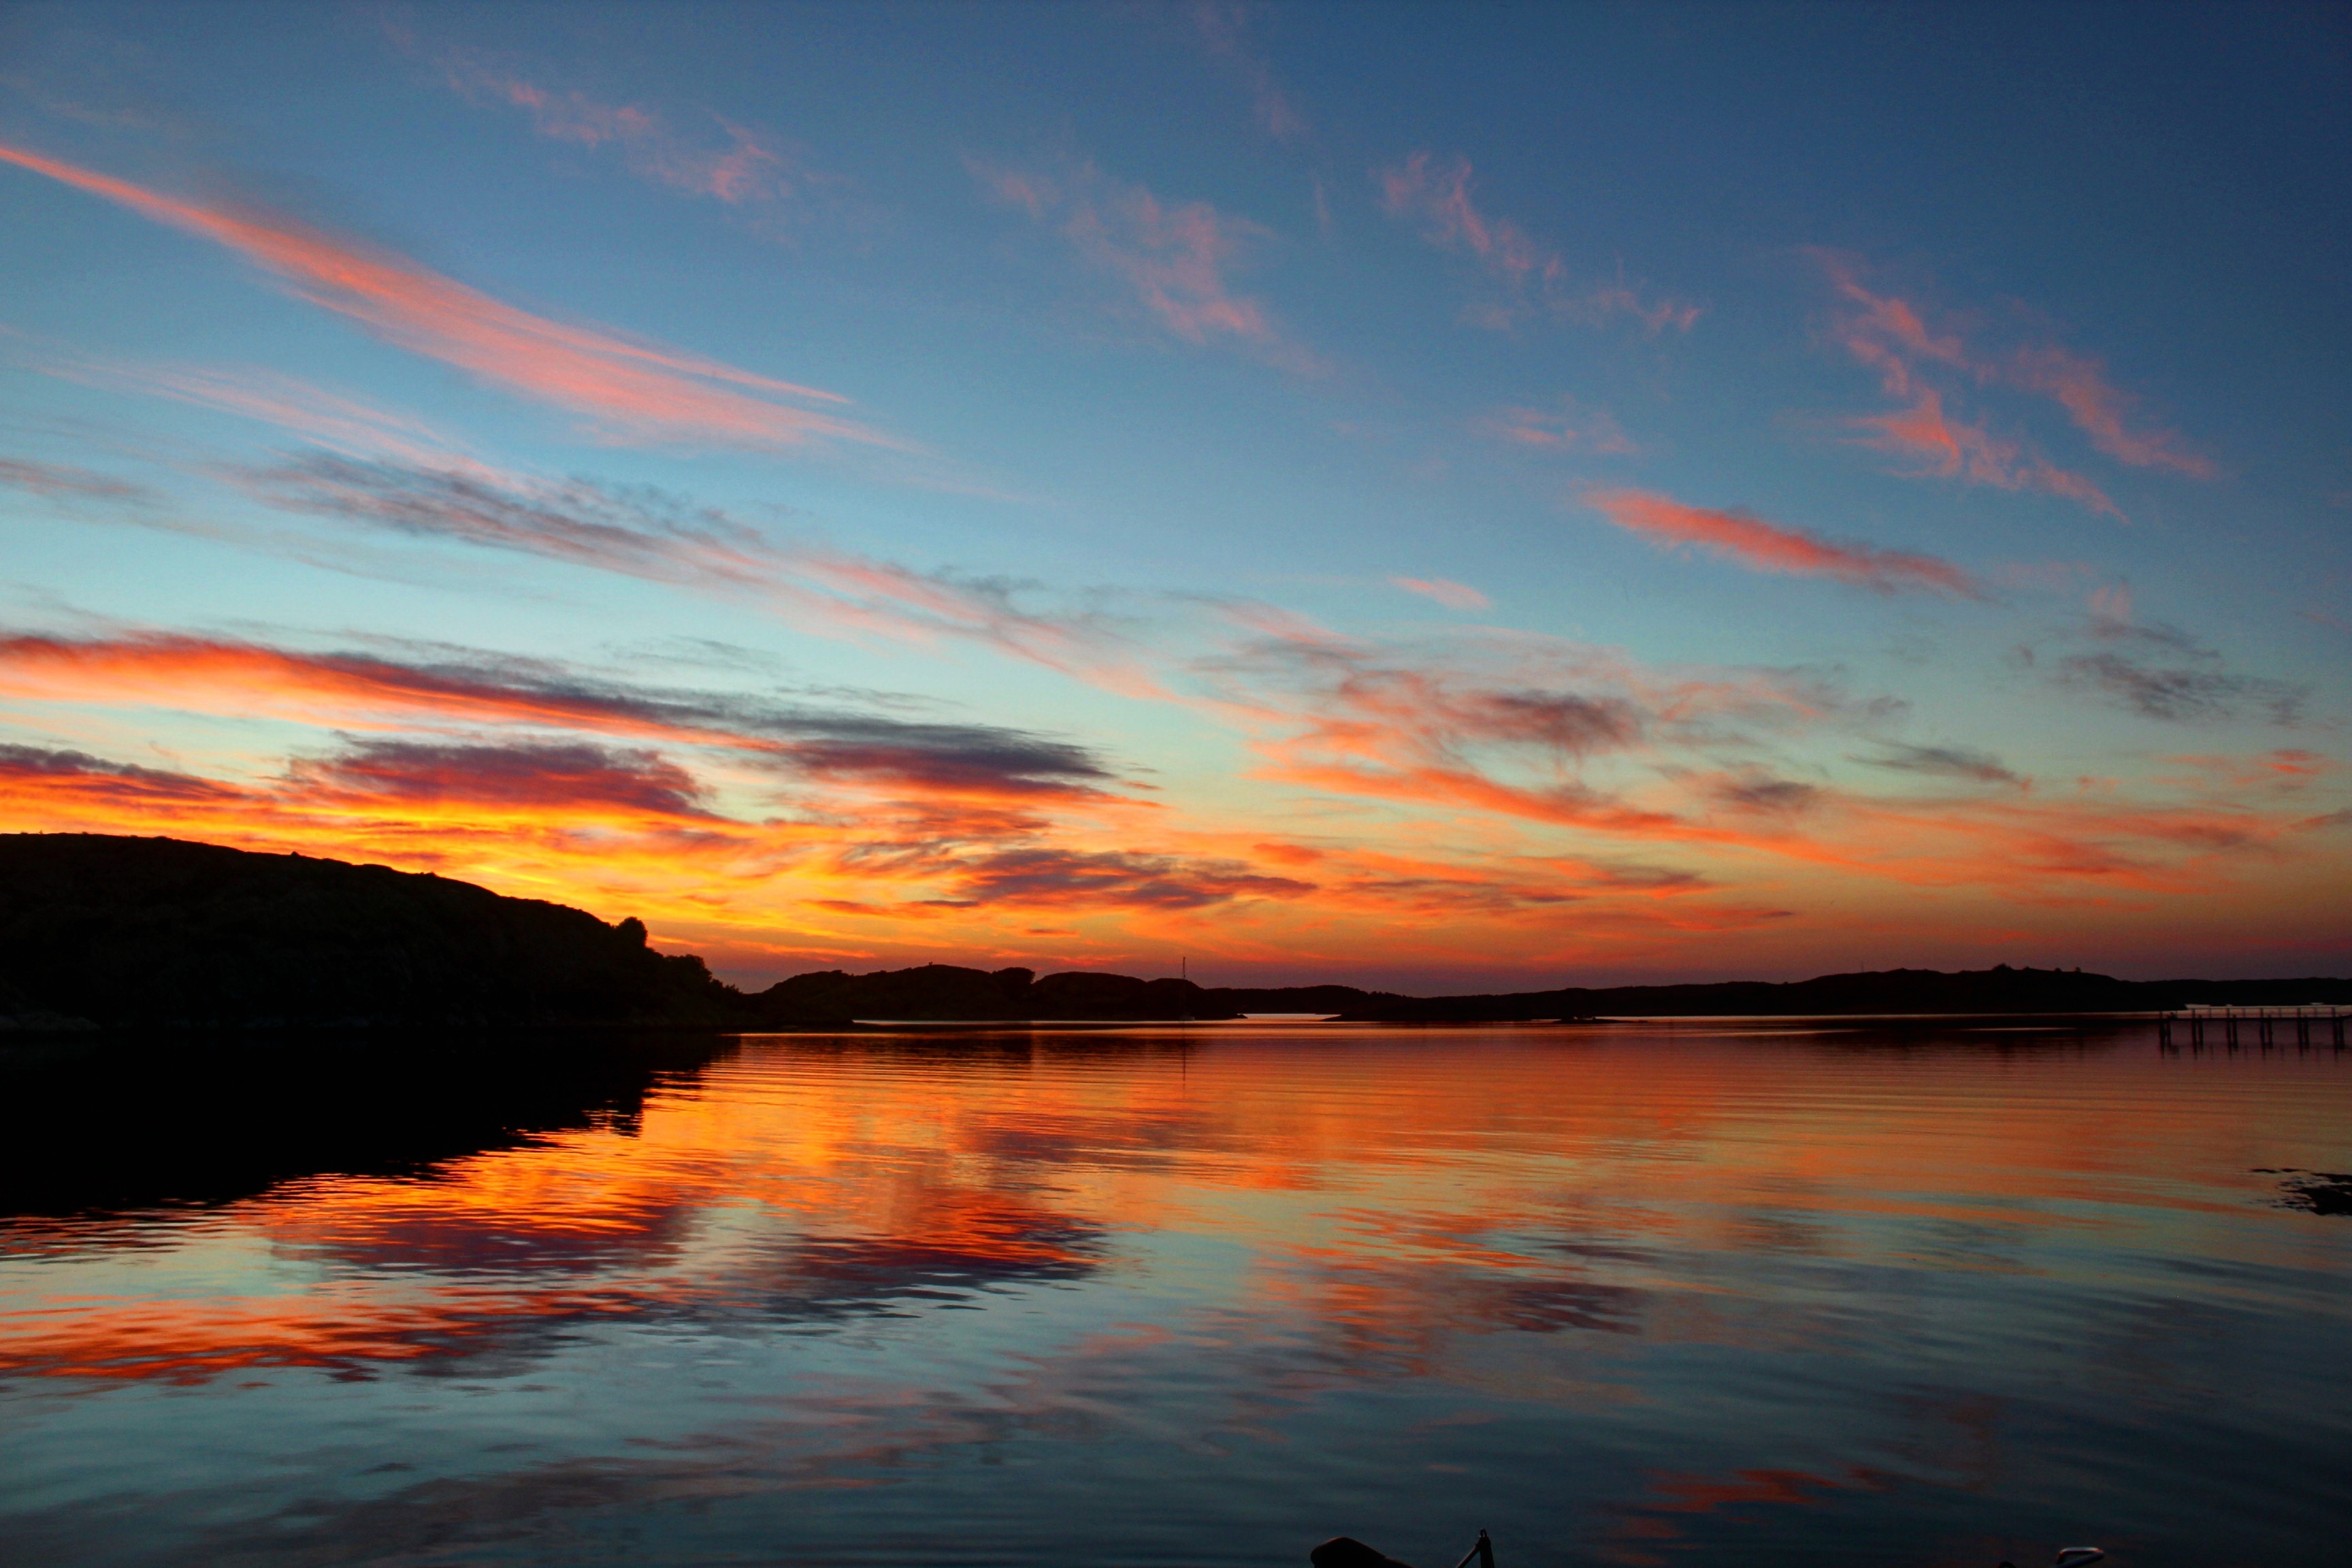
landscape, sea, coast, water, nature, ocean, horizon, cloud, sky, sunshine, sun, sunrise, sunset, sunlight, morning, lake, dawn, atmosphere, summer, travel, dusk, idyllic, evening, reflection, rest, clouds, sweden, photograph, epic, stockholm, quiet, mood, silent, waters, idyll, abendstimmung, mirroring, scandinavia, nordic, afterglow, evening sky, back light, weather mood, smaland, waldsee, red sky at morning